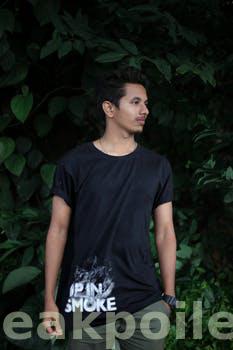
Label: Watermark